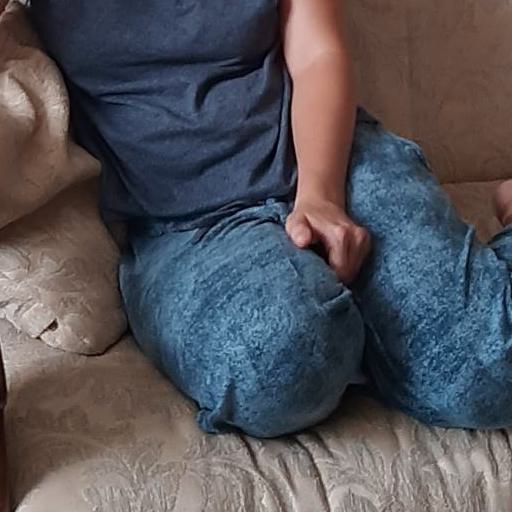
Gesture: no_gesture